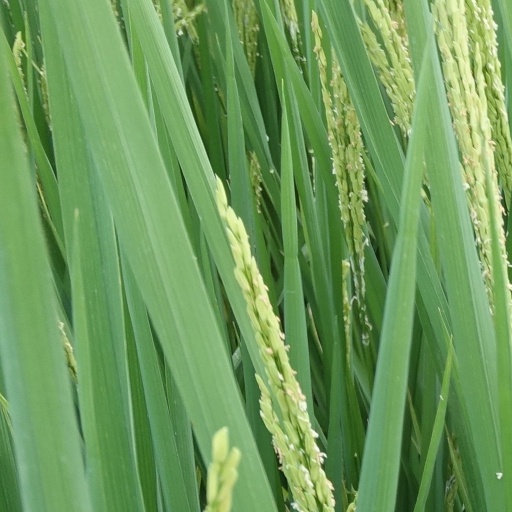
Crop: rice